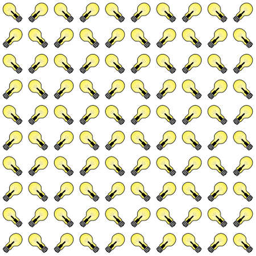
seamless texture on a white background illustration